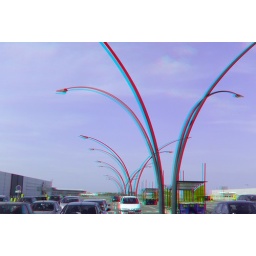
Car Park in Cite Europe in anaglyph 3D red Blue ( cyan ) glasses